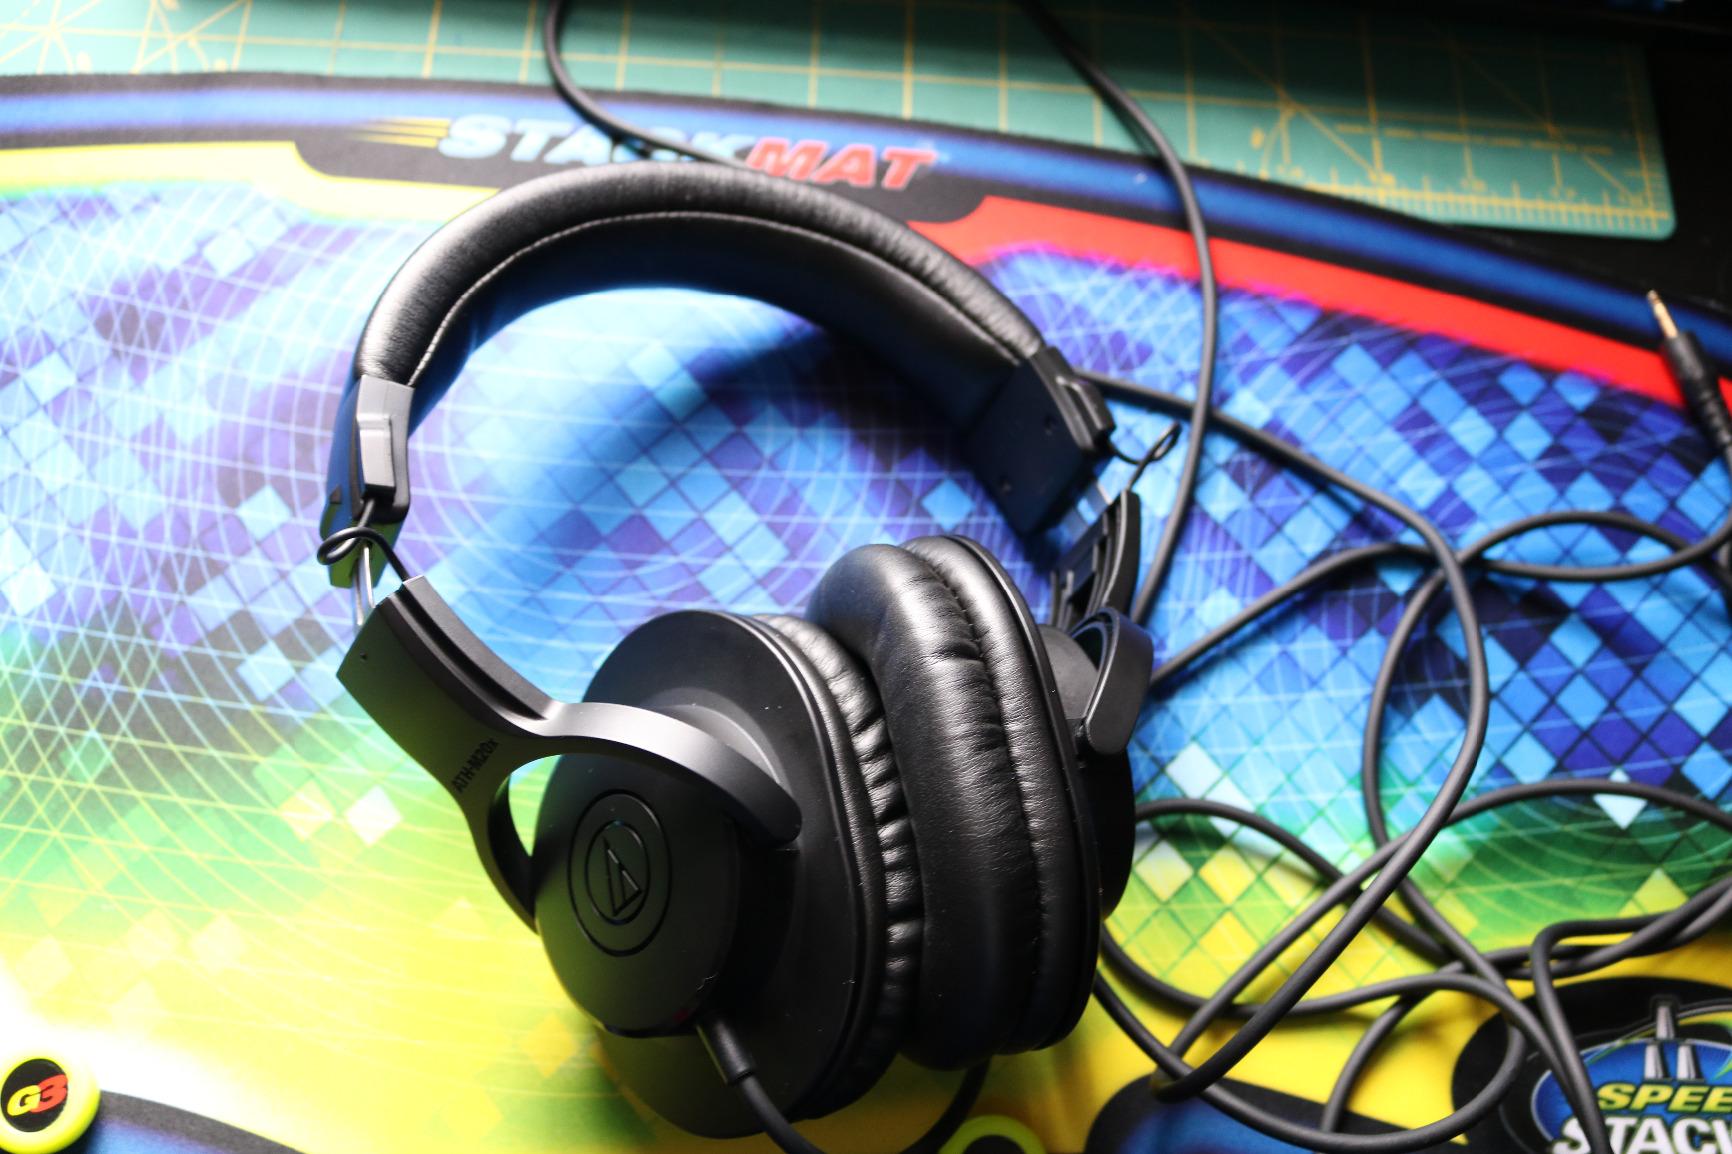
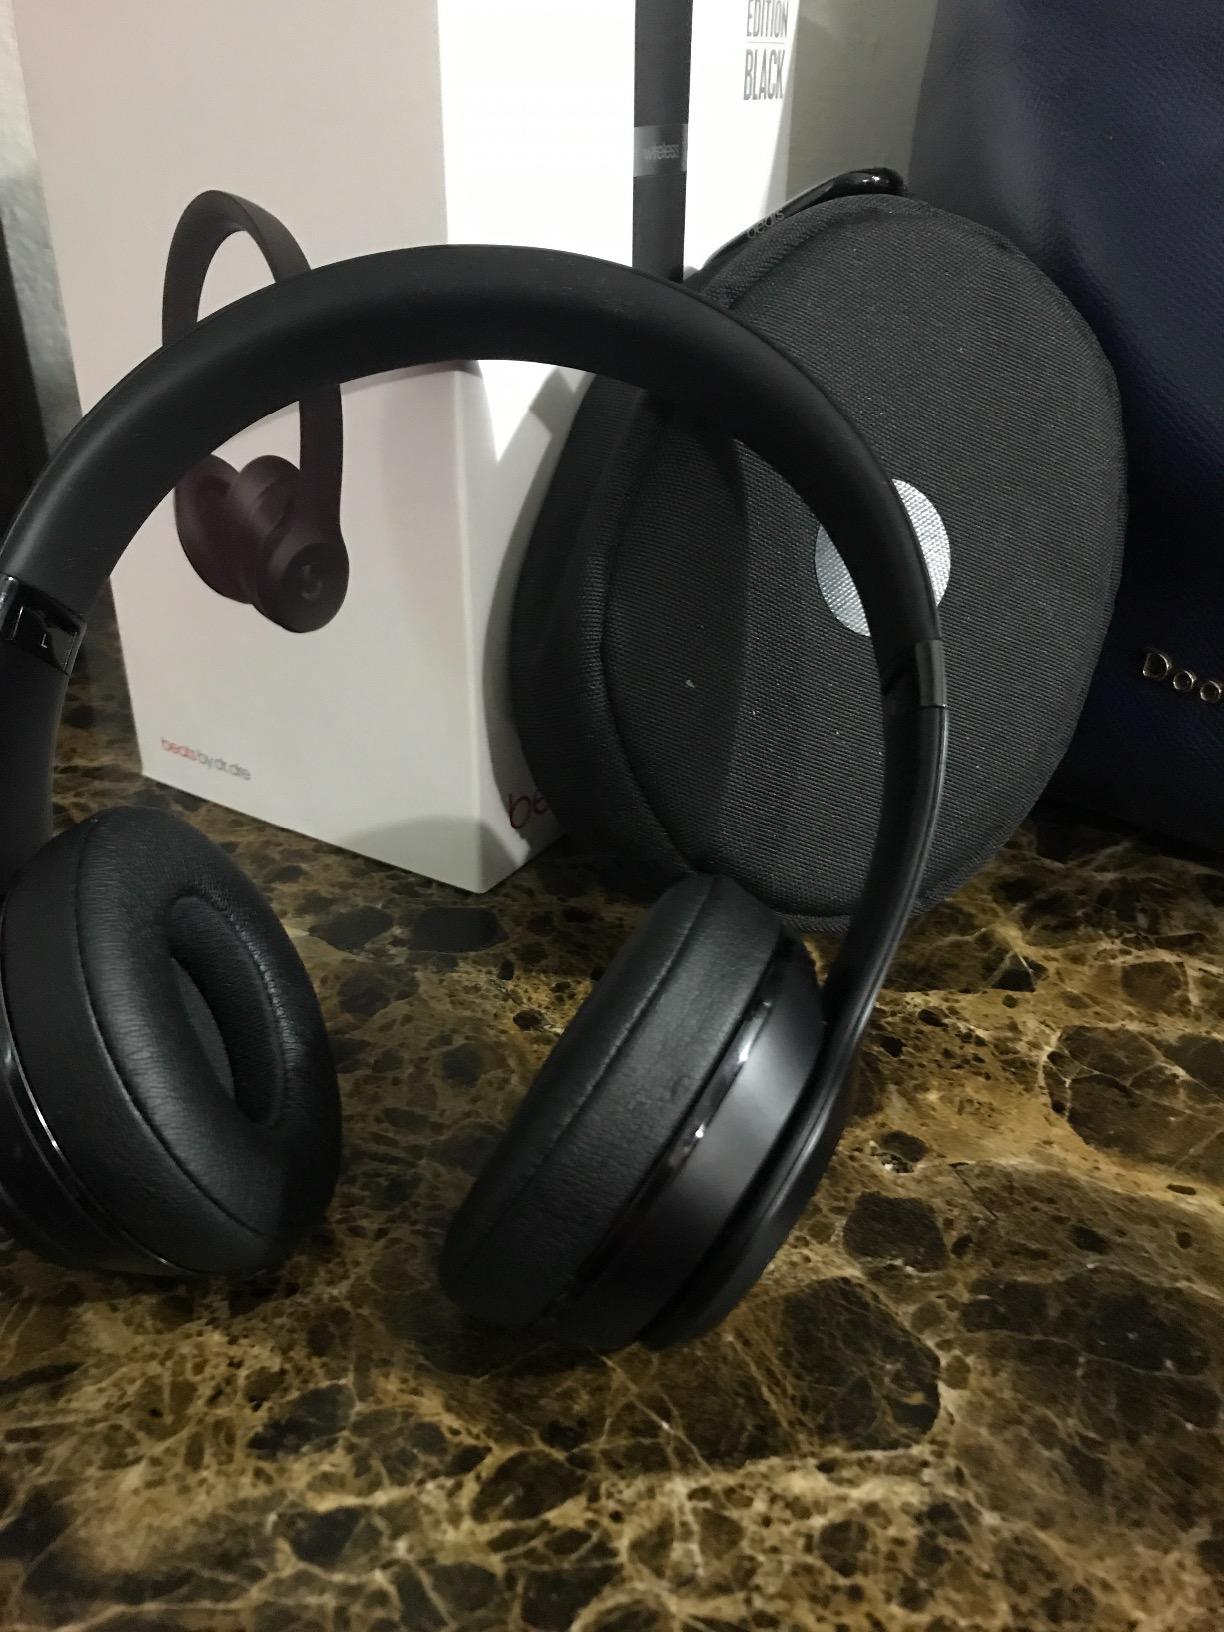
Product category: headphones
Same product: no